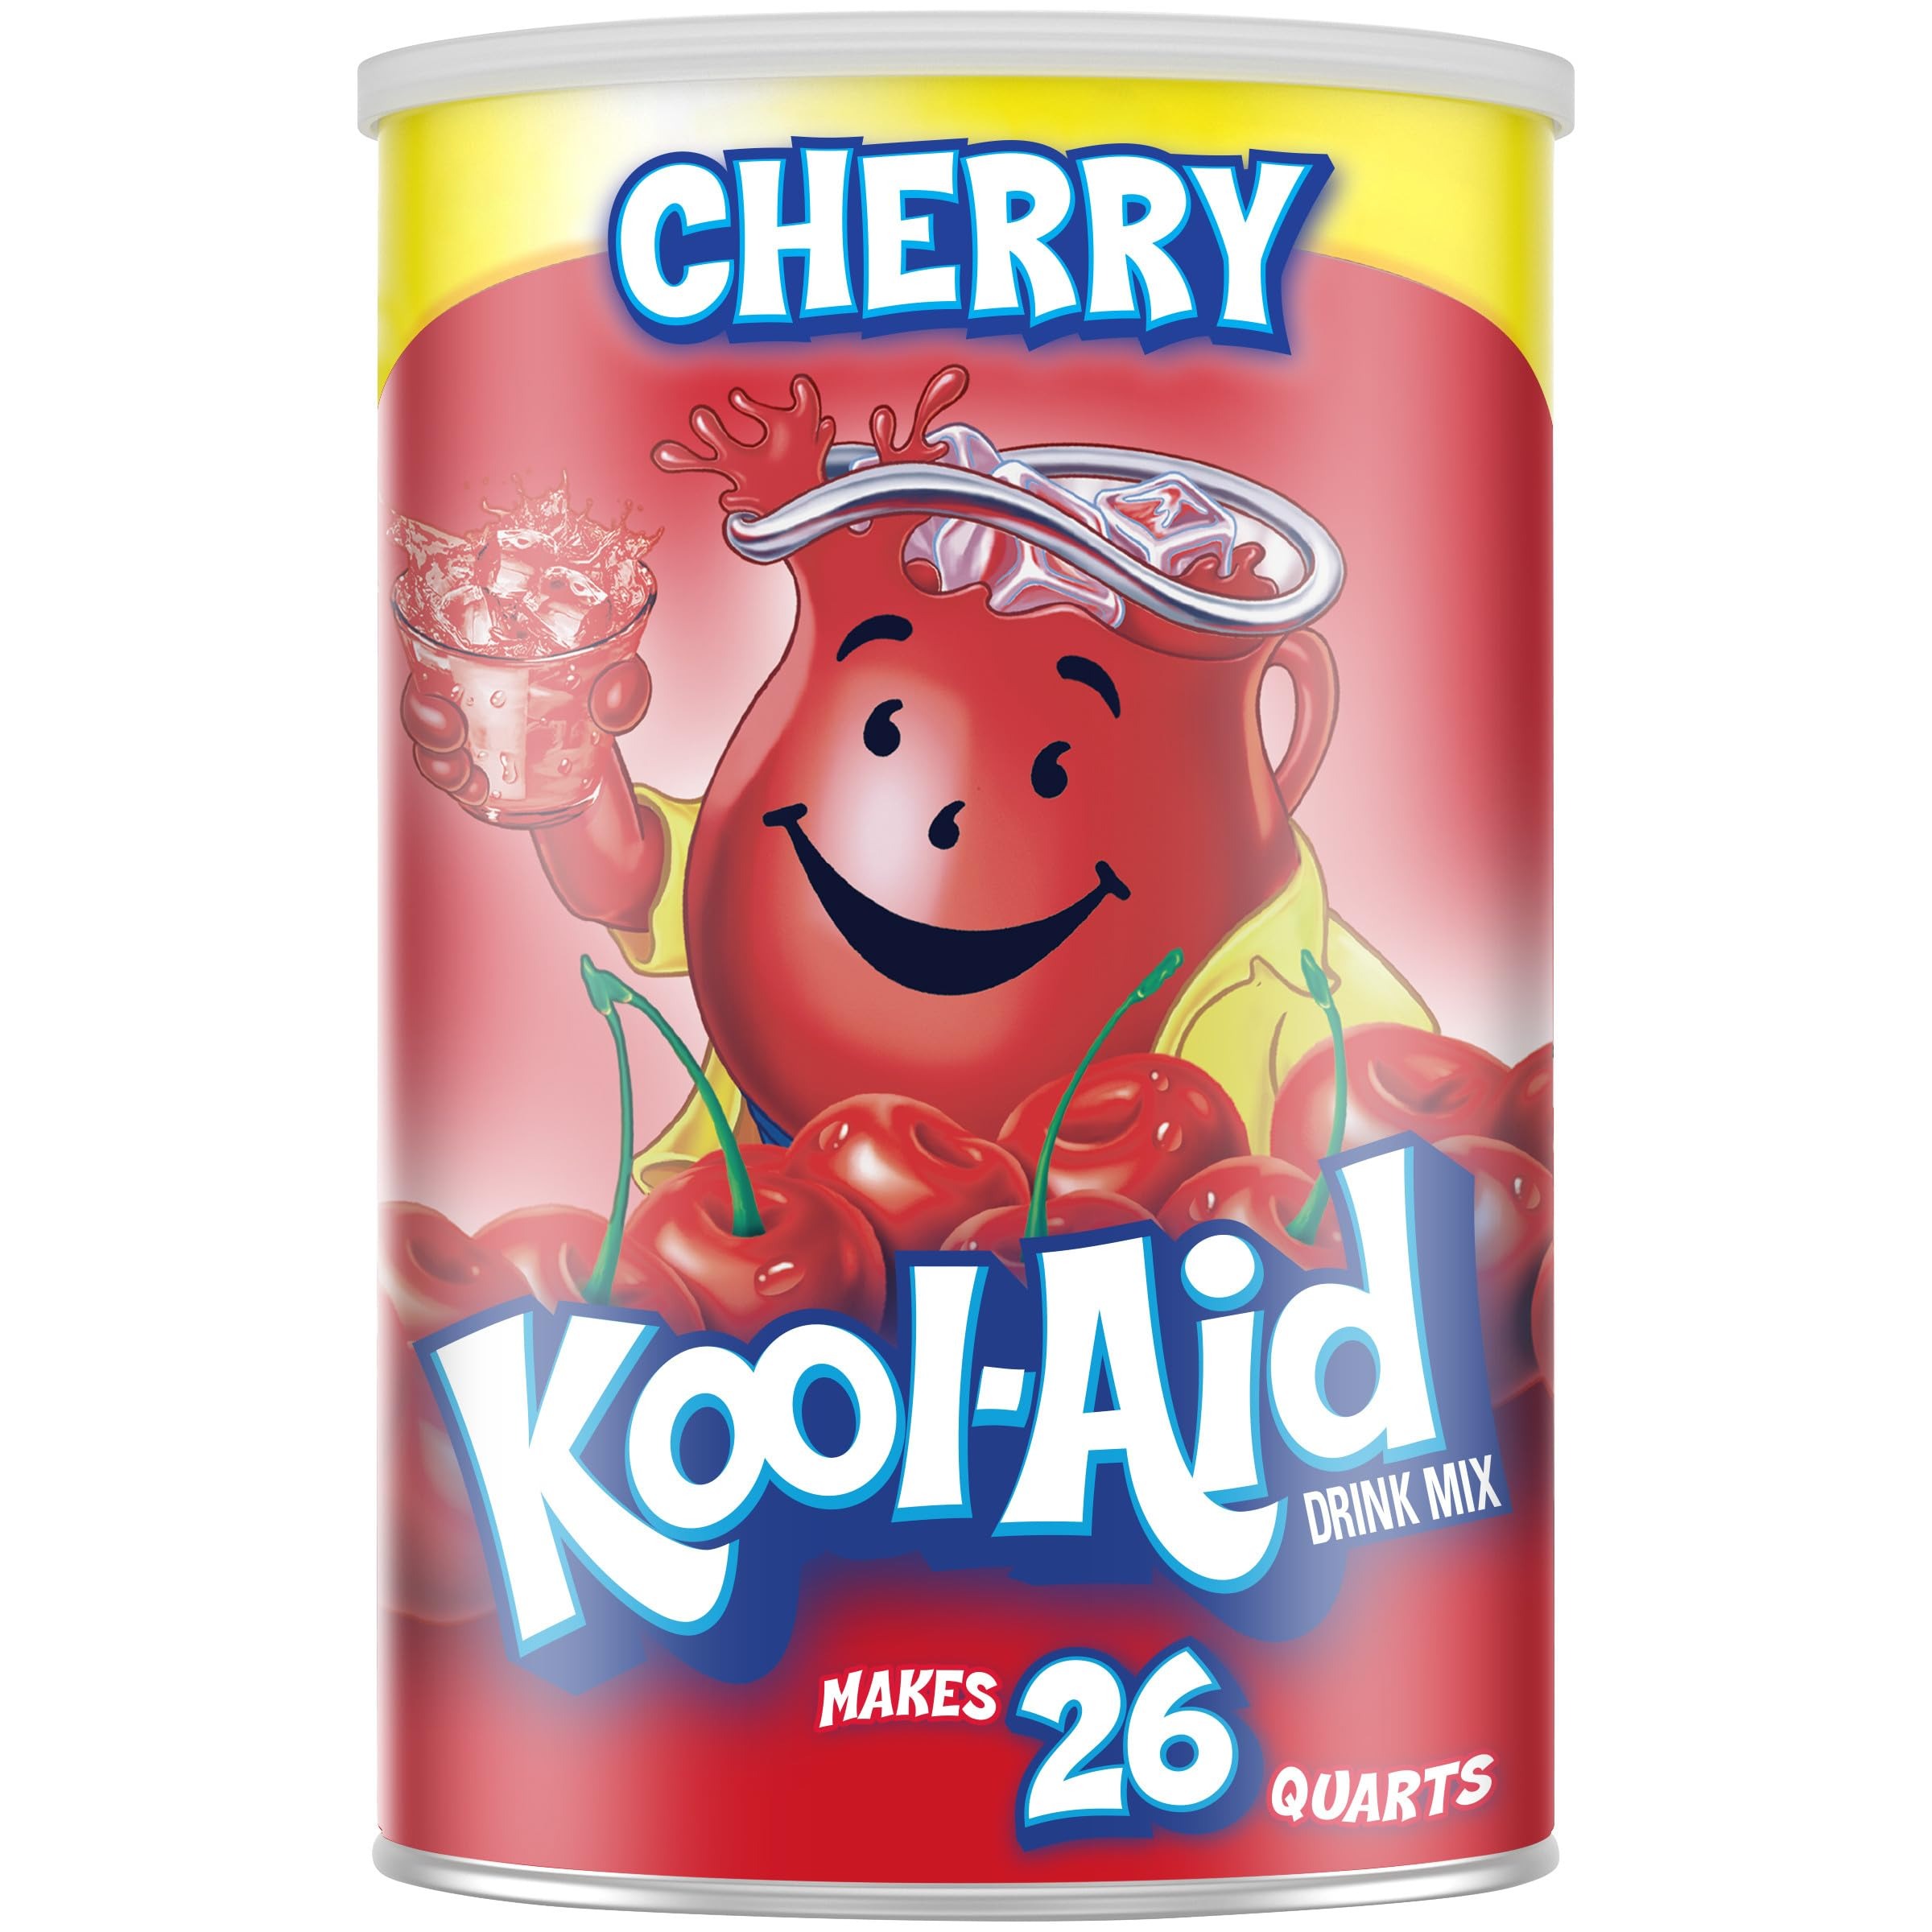
Item Name: Kool-Aid Caffiene Free Jumbo Cherry Sweetened Powdered Drink Mix 1 Count 63 oz Canister
Bullet Point 1: One 63 oz canister of Kool-Aid Artificially Flavored Cherry Powdered Drink Mix
Bullet Point 2: Each bulk Kool-Aid canister makes 26 quarts of cherry flavored drink
Bullet Point 3: Has 35% less sugar than leading regular sodas (This product 25 g total sugar; Leading regular sodas 40 g total sugar per 12 fl. oz. serving)
Bullet Point 4: Arrives in a jumbo resealable canister for portability
Bullet Point 5: Includes a pre-measured scoop so every drink has the perfect amount
Bullet Point 6: Simply stir with water and ice to enjoy a refreshing glass of this Cherry Kool-Aid
Value: 378.0
Unit: Ounce

Price: 8.48